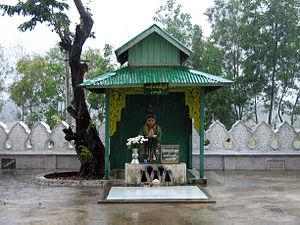
Les nats sont des esprits vénérés en Birmanie depuis une très haute antiquité, en parallèle avec le bouddhisme. Ils se répartissent entre 37 Grands Nats et tous les autres La plupart des 37 Grands Nats sont des êtres humains qui ont connu une mort violente. Ils sont de deux types : Les nats inférieurs sont des Devas des six cieux inférieurs, les nats supérieurs procèdent des six domaines supérieurs. Un peu comme les Saints du christianisme, les nats peuvent obtenir cet état pour diverses raisons.